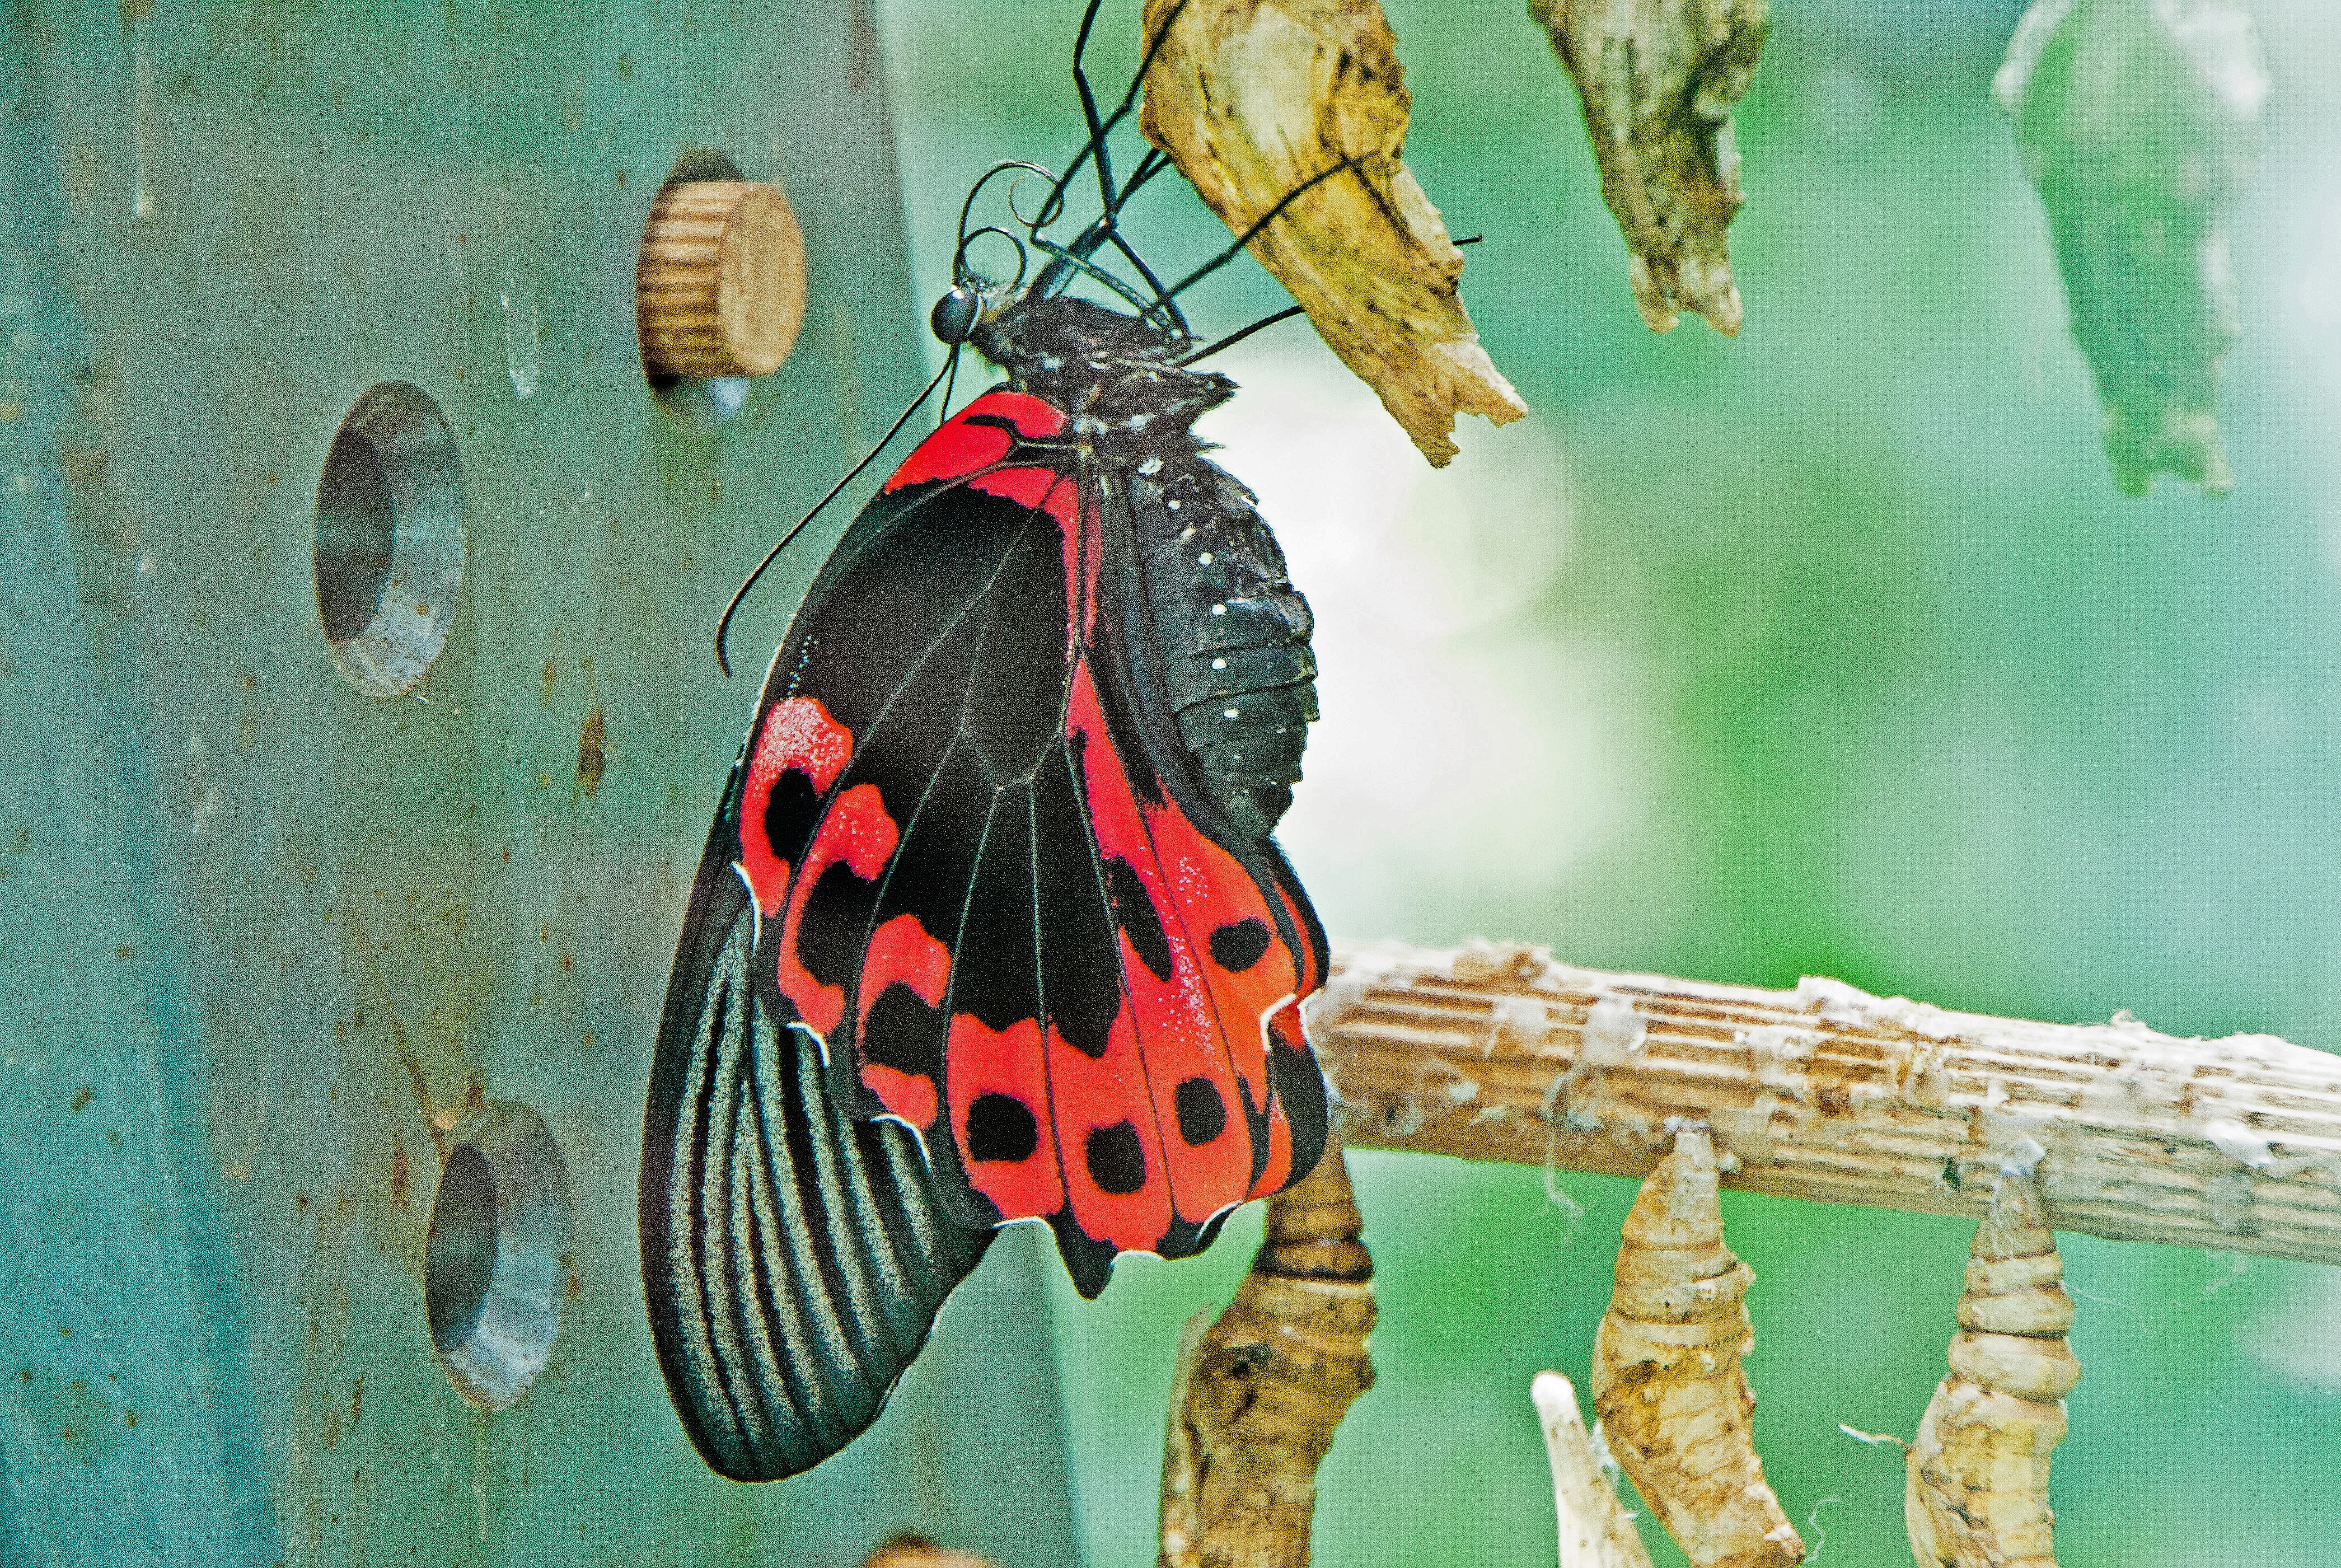
wing, green, insect, butterfly, fauna, invertebrate, germany, stuttgart, macro photography, arthropod, wilhelma, freshly hatched, moths and butterflies